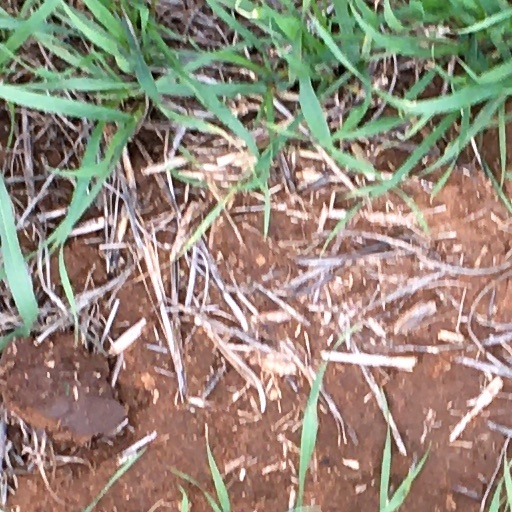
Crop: wheat